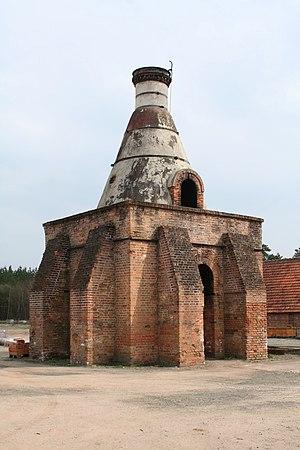
Vieux four à briques de la briqueterie de la Bretêche, Ligny-le-Ribault. Inscrit monument historique. This building is inscrit au titre des Monuments Historiques. It is indexed in the Base Mérimée, a database of architectural heritage maintained by the French Ministry of Culture,
Un four à briques est un four servant à la fabrication de briques en terre cuite.
La tuilerie de la Bretèche est une briqueterie française située dans la commune de Ligny-le-Ribault, le département du Loiret et la région Centre-Val de Loire.
Une brique est un élément de construction généralement en forme de parallélépipède rectangle constitué de terre argileuse crue, séchée au soleil — brique crue — ou cuite au four, employée principalement dans la construction de murs.